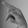
ASL letter: P